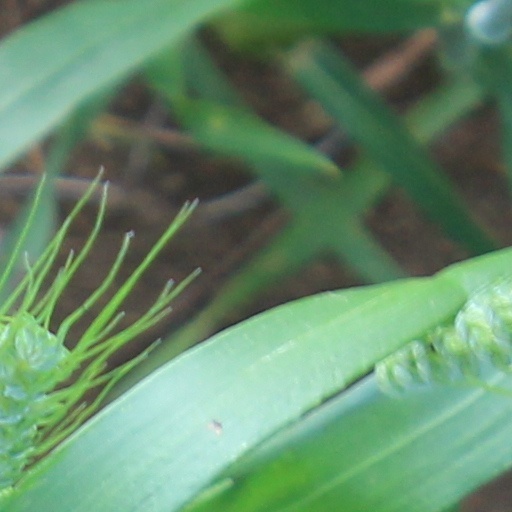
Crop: wheat